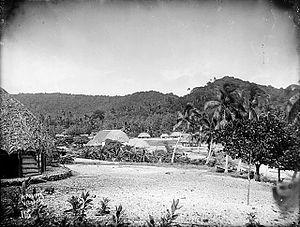
Apolima est une île des Samoa dans le sud de l'océan Pacifique située entre Savai'i et Upolu, dans le détroit d'Apolima et en dehors du récif corallien d'Upolu. Elle est cependant considérablement moins grande que ces deux îles voisines. À l'est d'Apolima se situe la plus grande île de Manono.